James Bryden

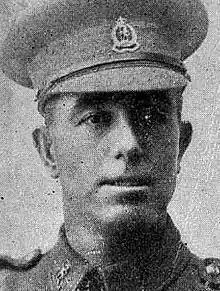
Bryden in uniform during World War I

Thomas James Bryden (1 June 1877 – 12 October 1917) was a New Zealand cricketer. He played two first-class matches for Otago, one in each of the 1912–13 and 1913–14 seasons. He was killed in action during World War I at the First Battle of Passchendaele.